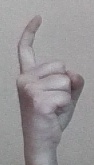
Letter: ra